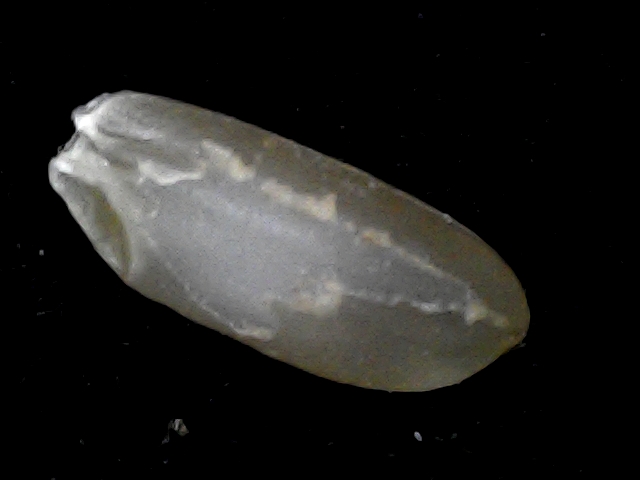
Rice variety: BD76